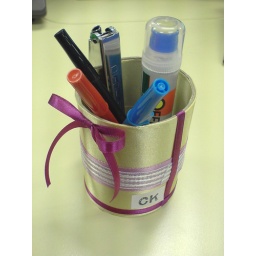
This brush pot or desk tidy was made by Nasz.